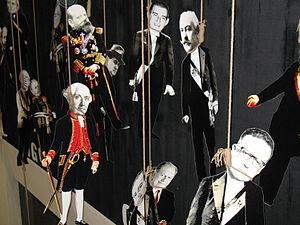
Nicanor Parra Sandoval est un poète, mathématicien et physicien chilien qui se présente lui-même comme un antipoète.